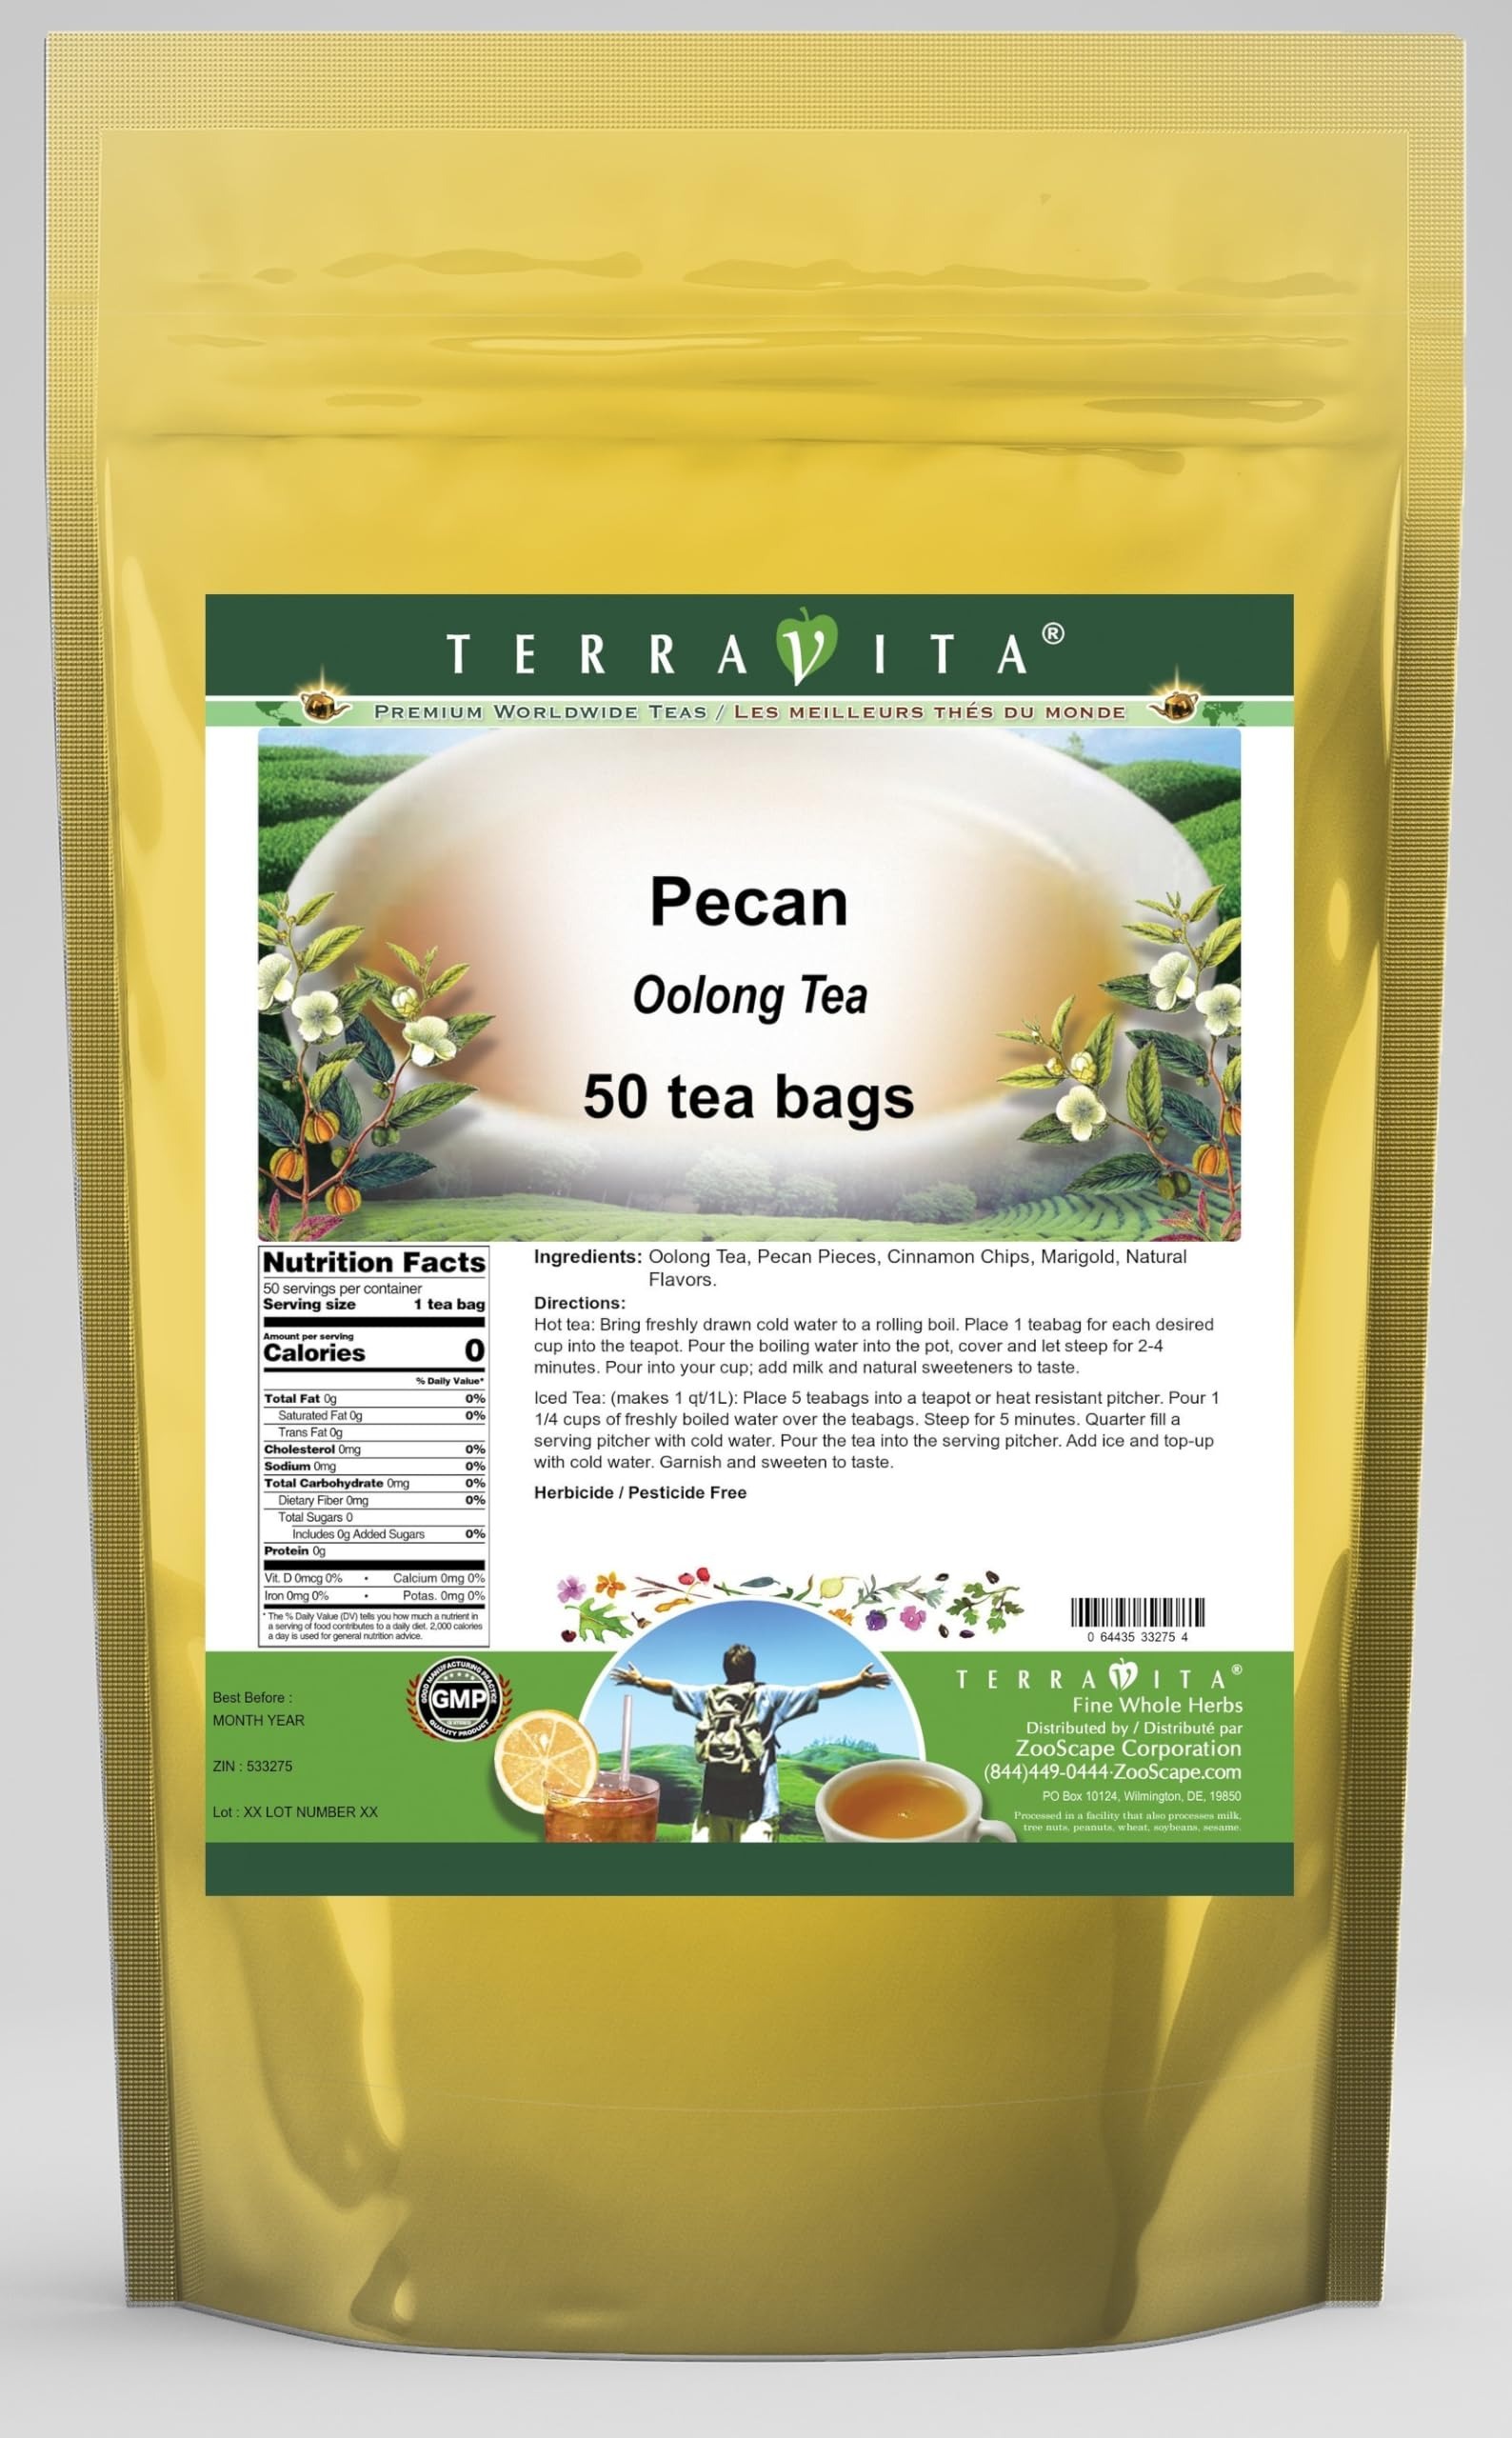
Item Name: Pecan Oolong Tea (50 tea bags, ZIN: 533275) - 3 Pack
Bullet Point 1: Our Pecan Oolong Tea is a luxurious flavored Oolong tea with Pecan Pieces, Cinnamon Chips and Marigold that you can enjoy hot or cold! The Pecan flavor and aroma is wonderful! - Ingredients: Oolong tea, Pecan Pieces, Cinnamon Chips, Marigold and Natural Pecan Flavor.
Bullet Point 2: No fillers.
Bullet Point 3: Manufacturer: TerraVita
Bullet Point 4: Size: 50 tea bags
Bullet Point 5: Oolong Tea Bags - Packed in a convenient upright pouch!
Product Description: Our Pecan Oolong Tea is a luxurious flavored Oolong tea with Pecan Pieces, Cinnamon Chips and Marigold that you can enjoy hot or cold! The Pecan flavor and aroma is wonderful! - Ingredients: Oolong tea, Pecan Pieces, Cinnamon Chips, Marigold and Natural Pecan Flavor. - Hot tea brewing method: Bring freshly drawn cold water to a rolling boil. Place 1 teabag for each desired cup into the teapot. Pour the boiling water into the pot, cover and let steep for 2-4 minutes. Pour into your cup; add milk and natural sweeteners to taste. - Iced tea brewing method: (to make 1 liter/quart): Place 5 teabags into a teapot or heat resistant pitcher. Pour 1 1/4 cups of freshly boiled water over the teabags. Steep for 5 minutes. Quarter fill a serving pitcher with cold water. Pour the tea into the serving pitcher. Add ice and top-up with cold water. Garnish and sweeten to taste. - TerraVita is an exclusive line of premium-quality, natural source products that use only the finest, purest and most potent ingredients found around the world. TerraVita is hallmarked by the highest possible standards of purity, potency, stability and freshness. All of our products are prepared with the highest elements of quality control, from raw materials through the entire manufacturing process, up to and including the moment that the bottles or bags are sealed for freshness and shipped out to you. Our highest possible standards are certified by independent laboratories and backed by our personal guarantee. - TerraVita exists to meet and ensure your family's health and wellness without the harmful effects of chemicals and health products. We strive to make all of our products affordable and reliable and are constantly searching the market to maintain our affordability and to look for new ways to serve you a
Value: 150.0
Unit: Count

Price: 56.01